Cherokee removal

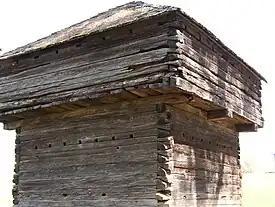
Fort Marr Blockhouse in Benton, Tennessee, is the last surviving remnant of the forts used to intern the Cherokee in preparation for their removal to Indian Territory.

The deaths and desertions in the Army's boat detachments caused Gen Scott to suspend the Army's removal efforts, and the remaining Cherokee were put into eleven internment camps, located at Fort Cass, Ross's Landing in present-day Chattanooga, Red Clay, Bedwell Springs, Chatata, Mouse Creek, Rattlesnake Springs, Chestoee, and Calhoun, and one camp near Fort Payne in Alabama. From the camps, the Cherokee were then relocated to three emigration depots, which were located at Fort Cass, Ross's Landing, and Gunter's Landing near Guntersville, Alabama.